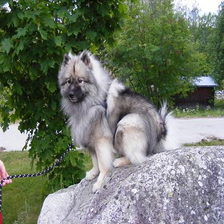
Species: dog
Breed: keeshond